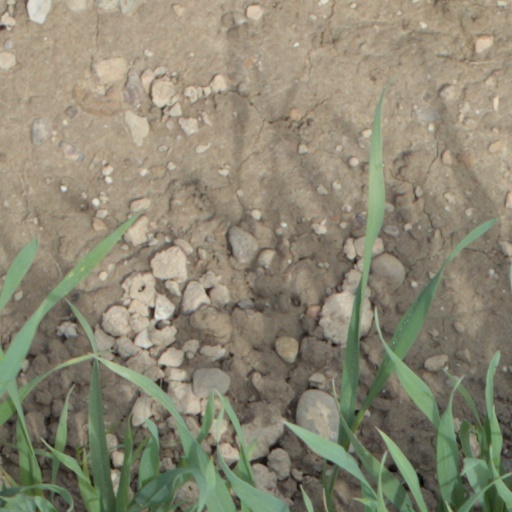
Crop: wheat